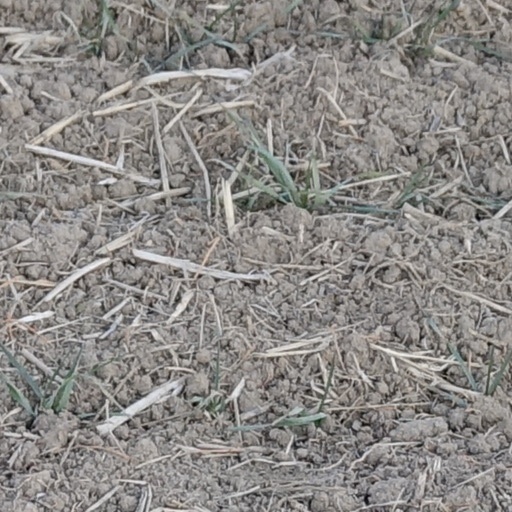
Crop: wheat